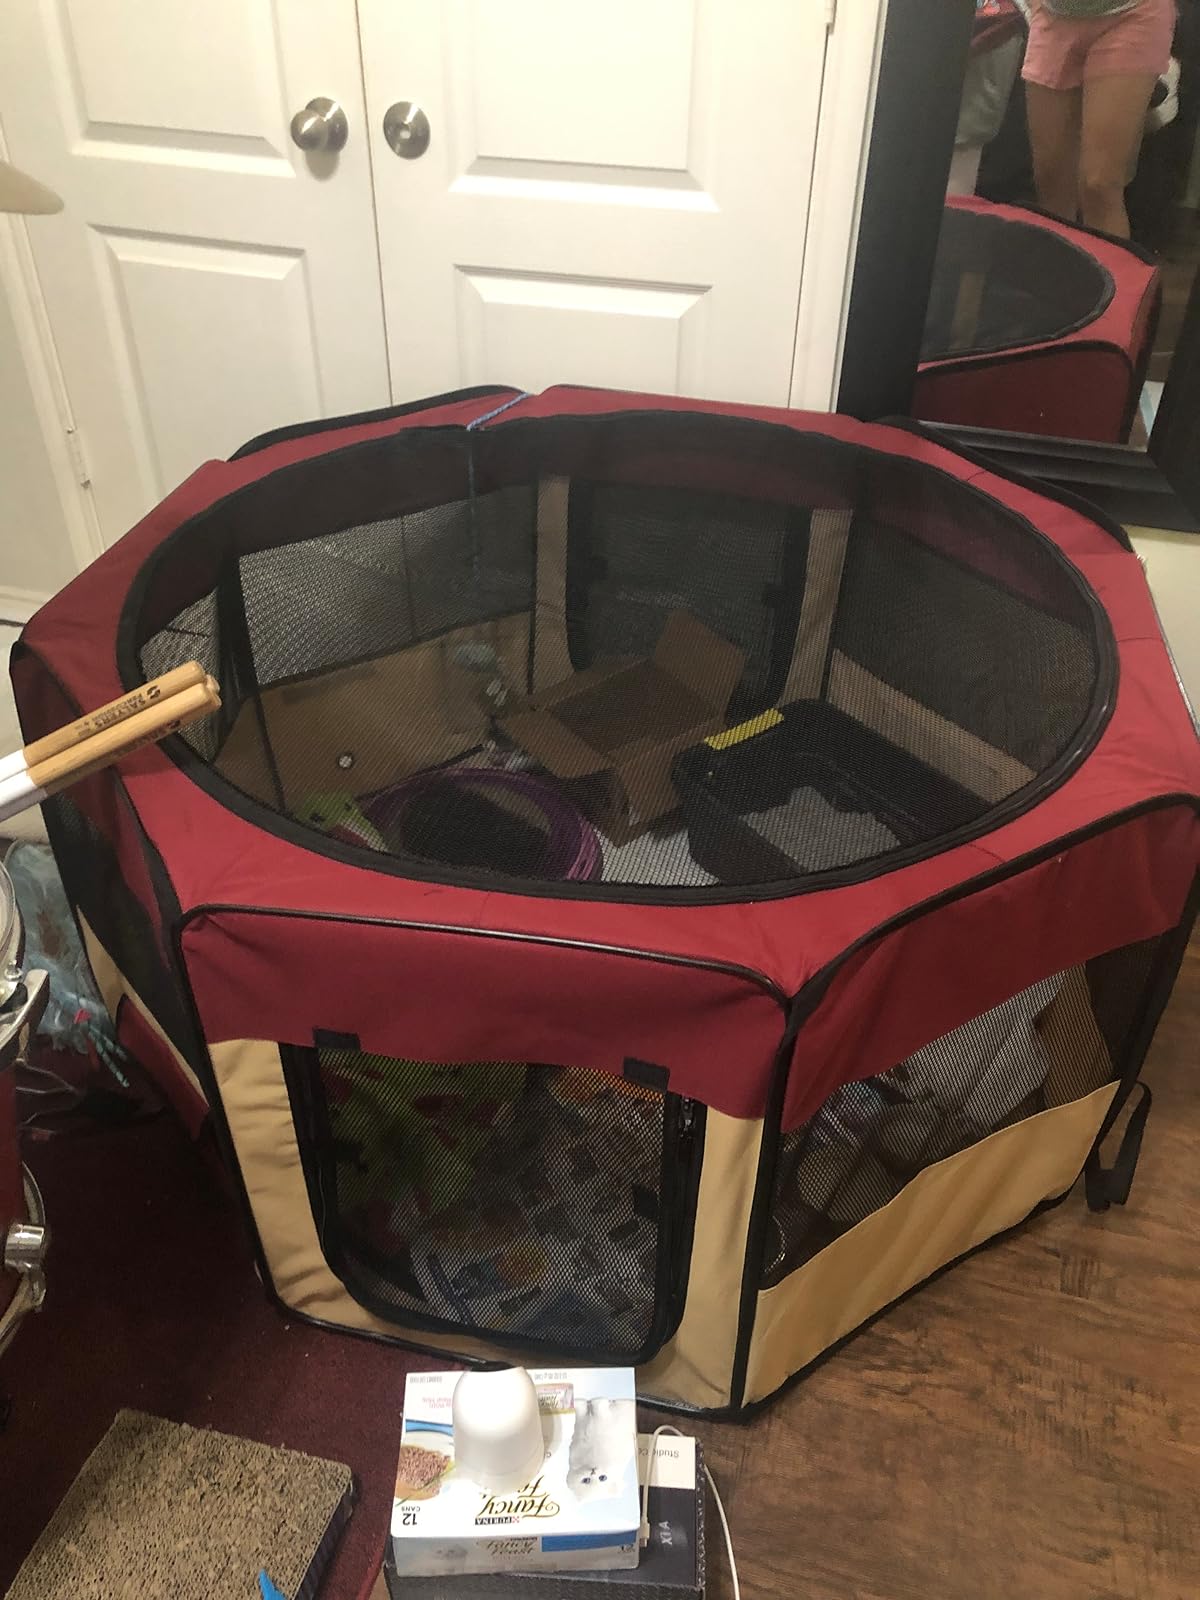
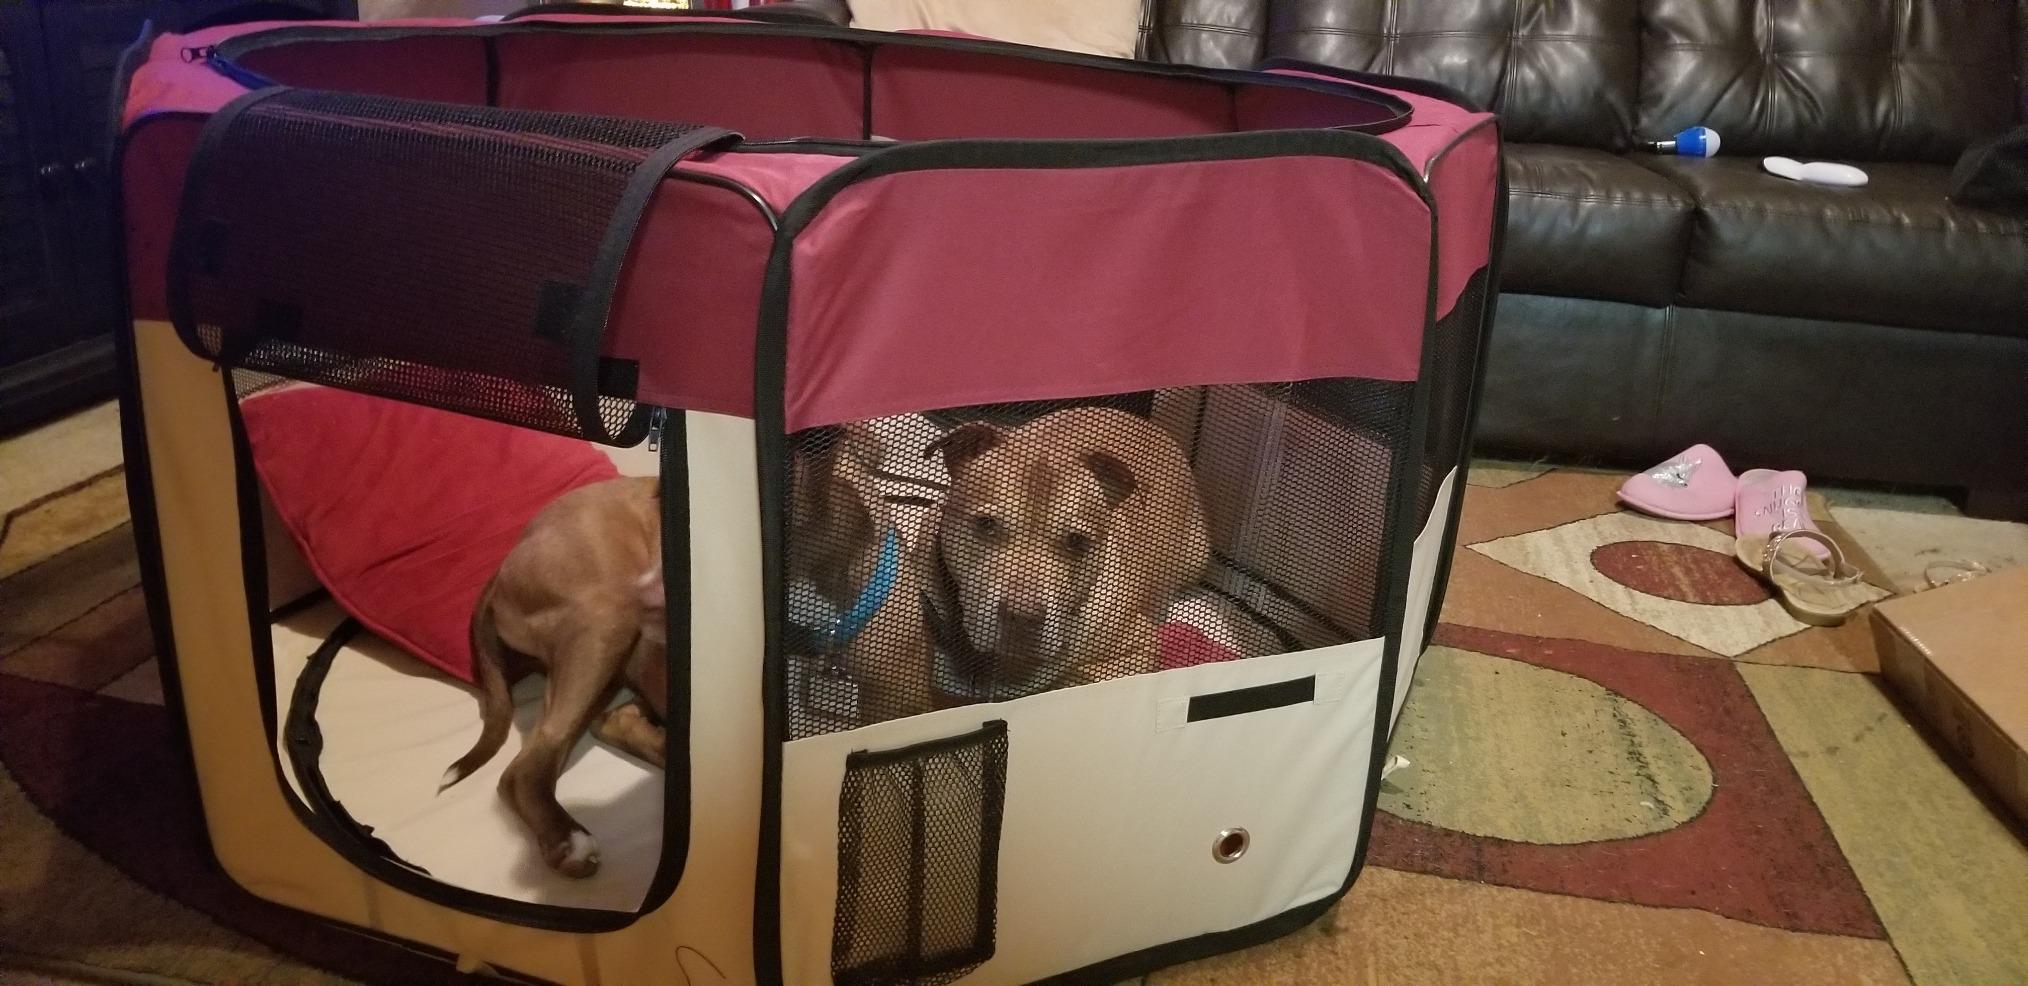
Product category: items_kennel
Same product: yes